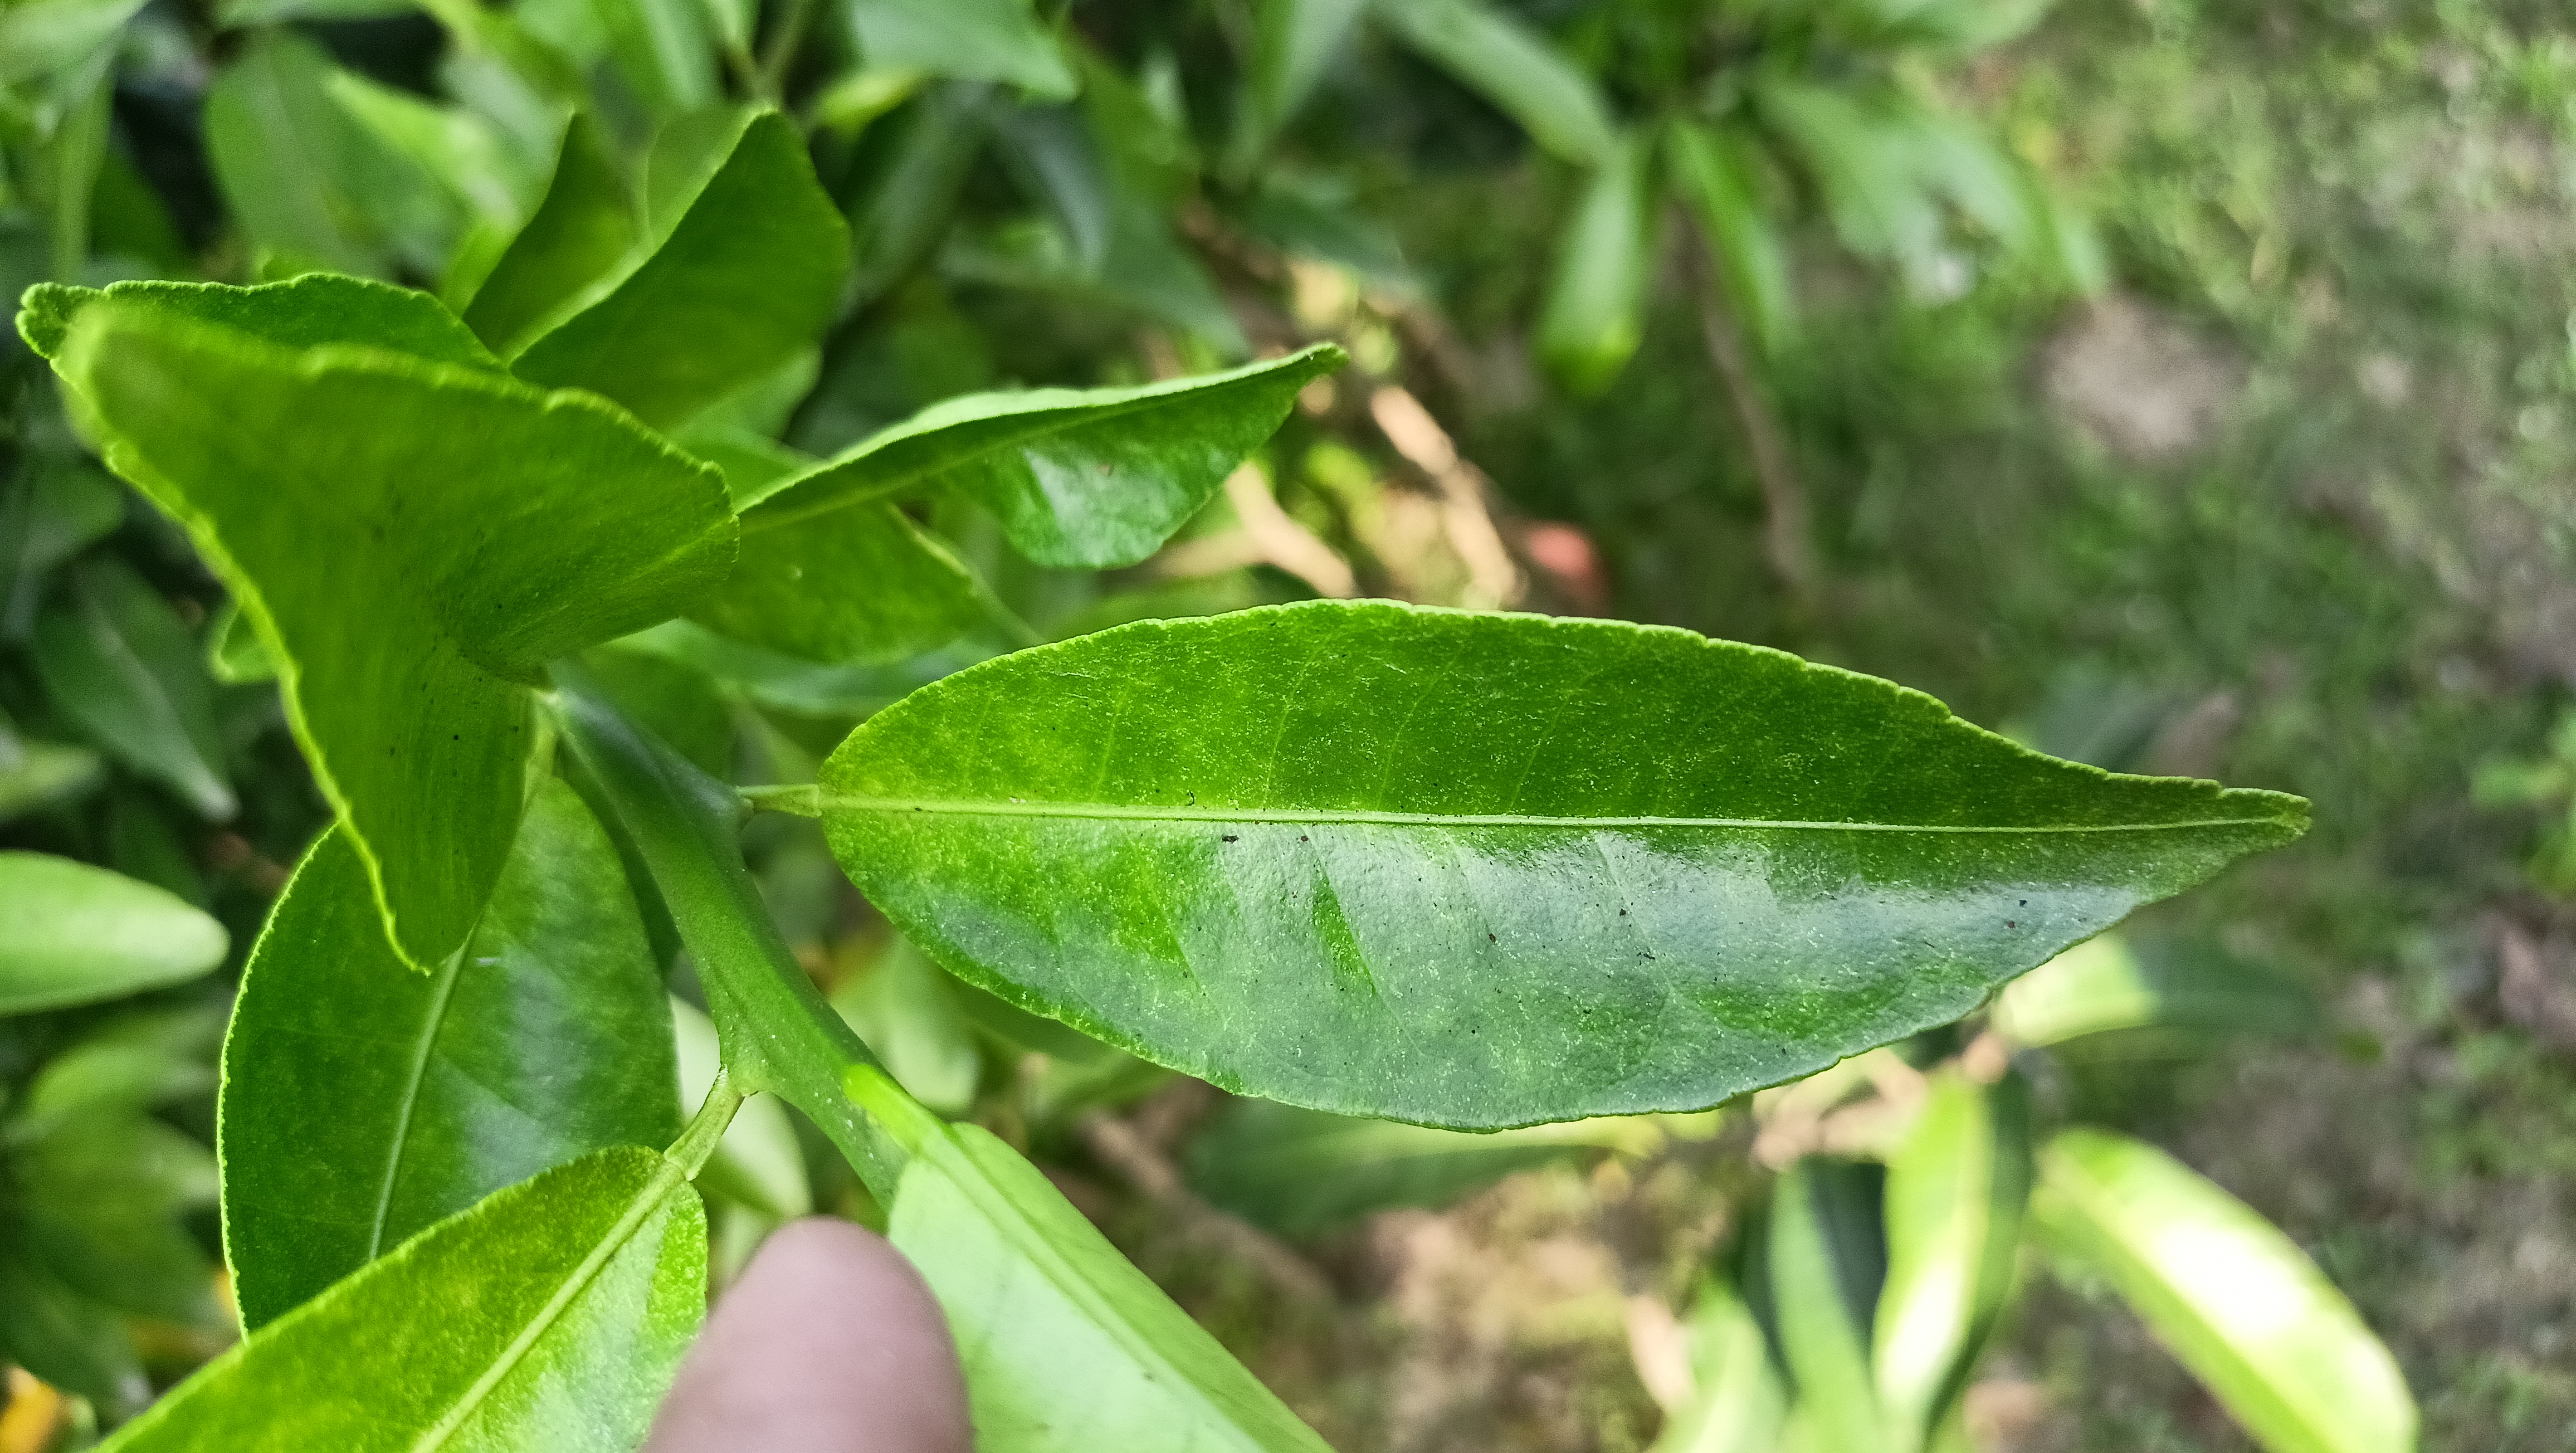
Mandarin leaf variety: Mandaring